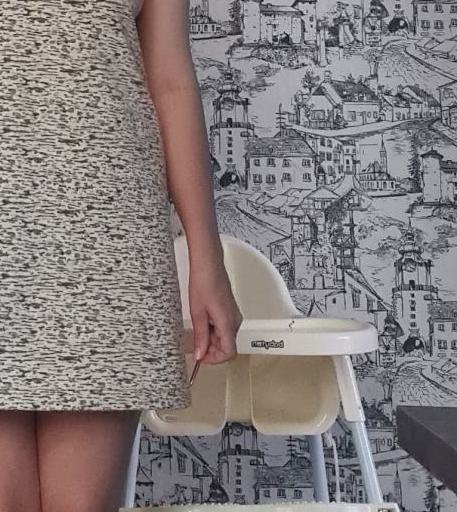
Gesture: no_gesture